Seth Cook Rees

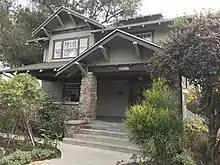
Seth Cook Rees House, Pasadena, California.

Later that year, after a particularly energetic guest sermon at the First Church of Nazarene in Los Angeles, Rees caused a bit of local scandal by departing the church and leaving his sleeping son Paul behind. According to a newspaper account, "[w]hen the boy awoke he was frightened and began to scream lustily, but the door was locked and his rescue was delayed." When Rees returned home, he recalled having the boy and promptly telephoned the pastor's wife, learning that the boy was safe.